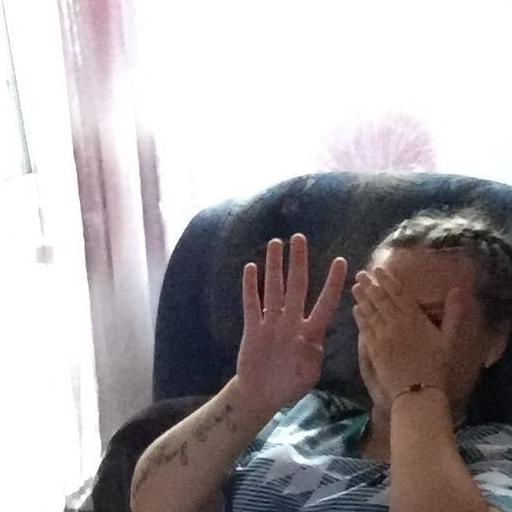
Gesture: four